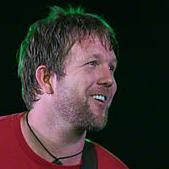
Age: 38